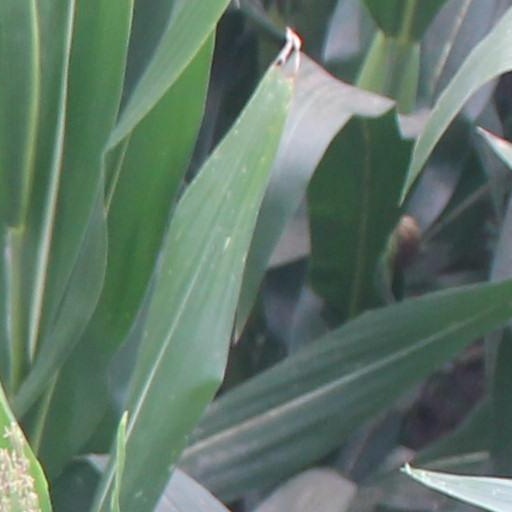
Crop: maize; corn